Héctor Maisonave

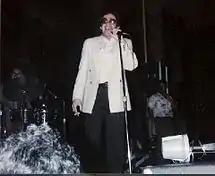
Héctor Lavoe performing live in New York City circa 1985.

Upon his return to New York, Maisonave studied at the Delhente Institute of Technology and graduated in 1957 with a degree in Musicology. Immediately thereafter he began organizing Salsa music concerts in "Las Villas", a vacation resort area in Newburgh and Plattekill, New York. He also organized concerts on Hudson River boats to Bear Mountain, and night cruises called "Moonlight on the Hudson."